Georgia Redmayne

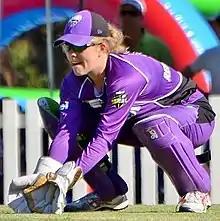
Redmayne keeping for the Hobart Hurricanes

Georgia Prue Redmayne (born 8 December 1993) is an Australian cricketer who plays as a wicket-keeper-batter for Queensland Fire and Brisbane Heat. She has also previously played for Worcestershire, New South Wales Breakers, Tasmania, Hobart Hurricanes, Perth Scorchers and Welsh Fire.